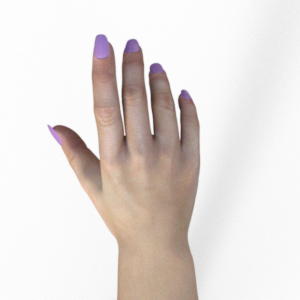
Label: paper